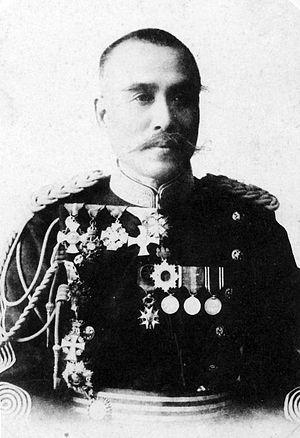
Le baron Tatsumi Naofumi est un général de l'armée impériale japonaise